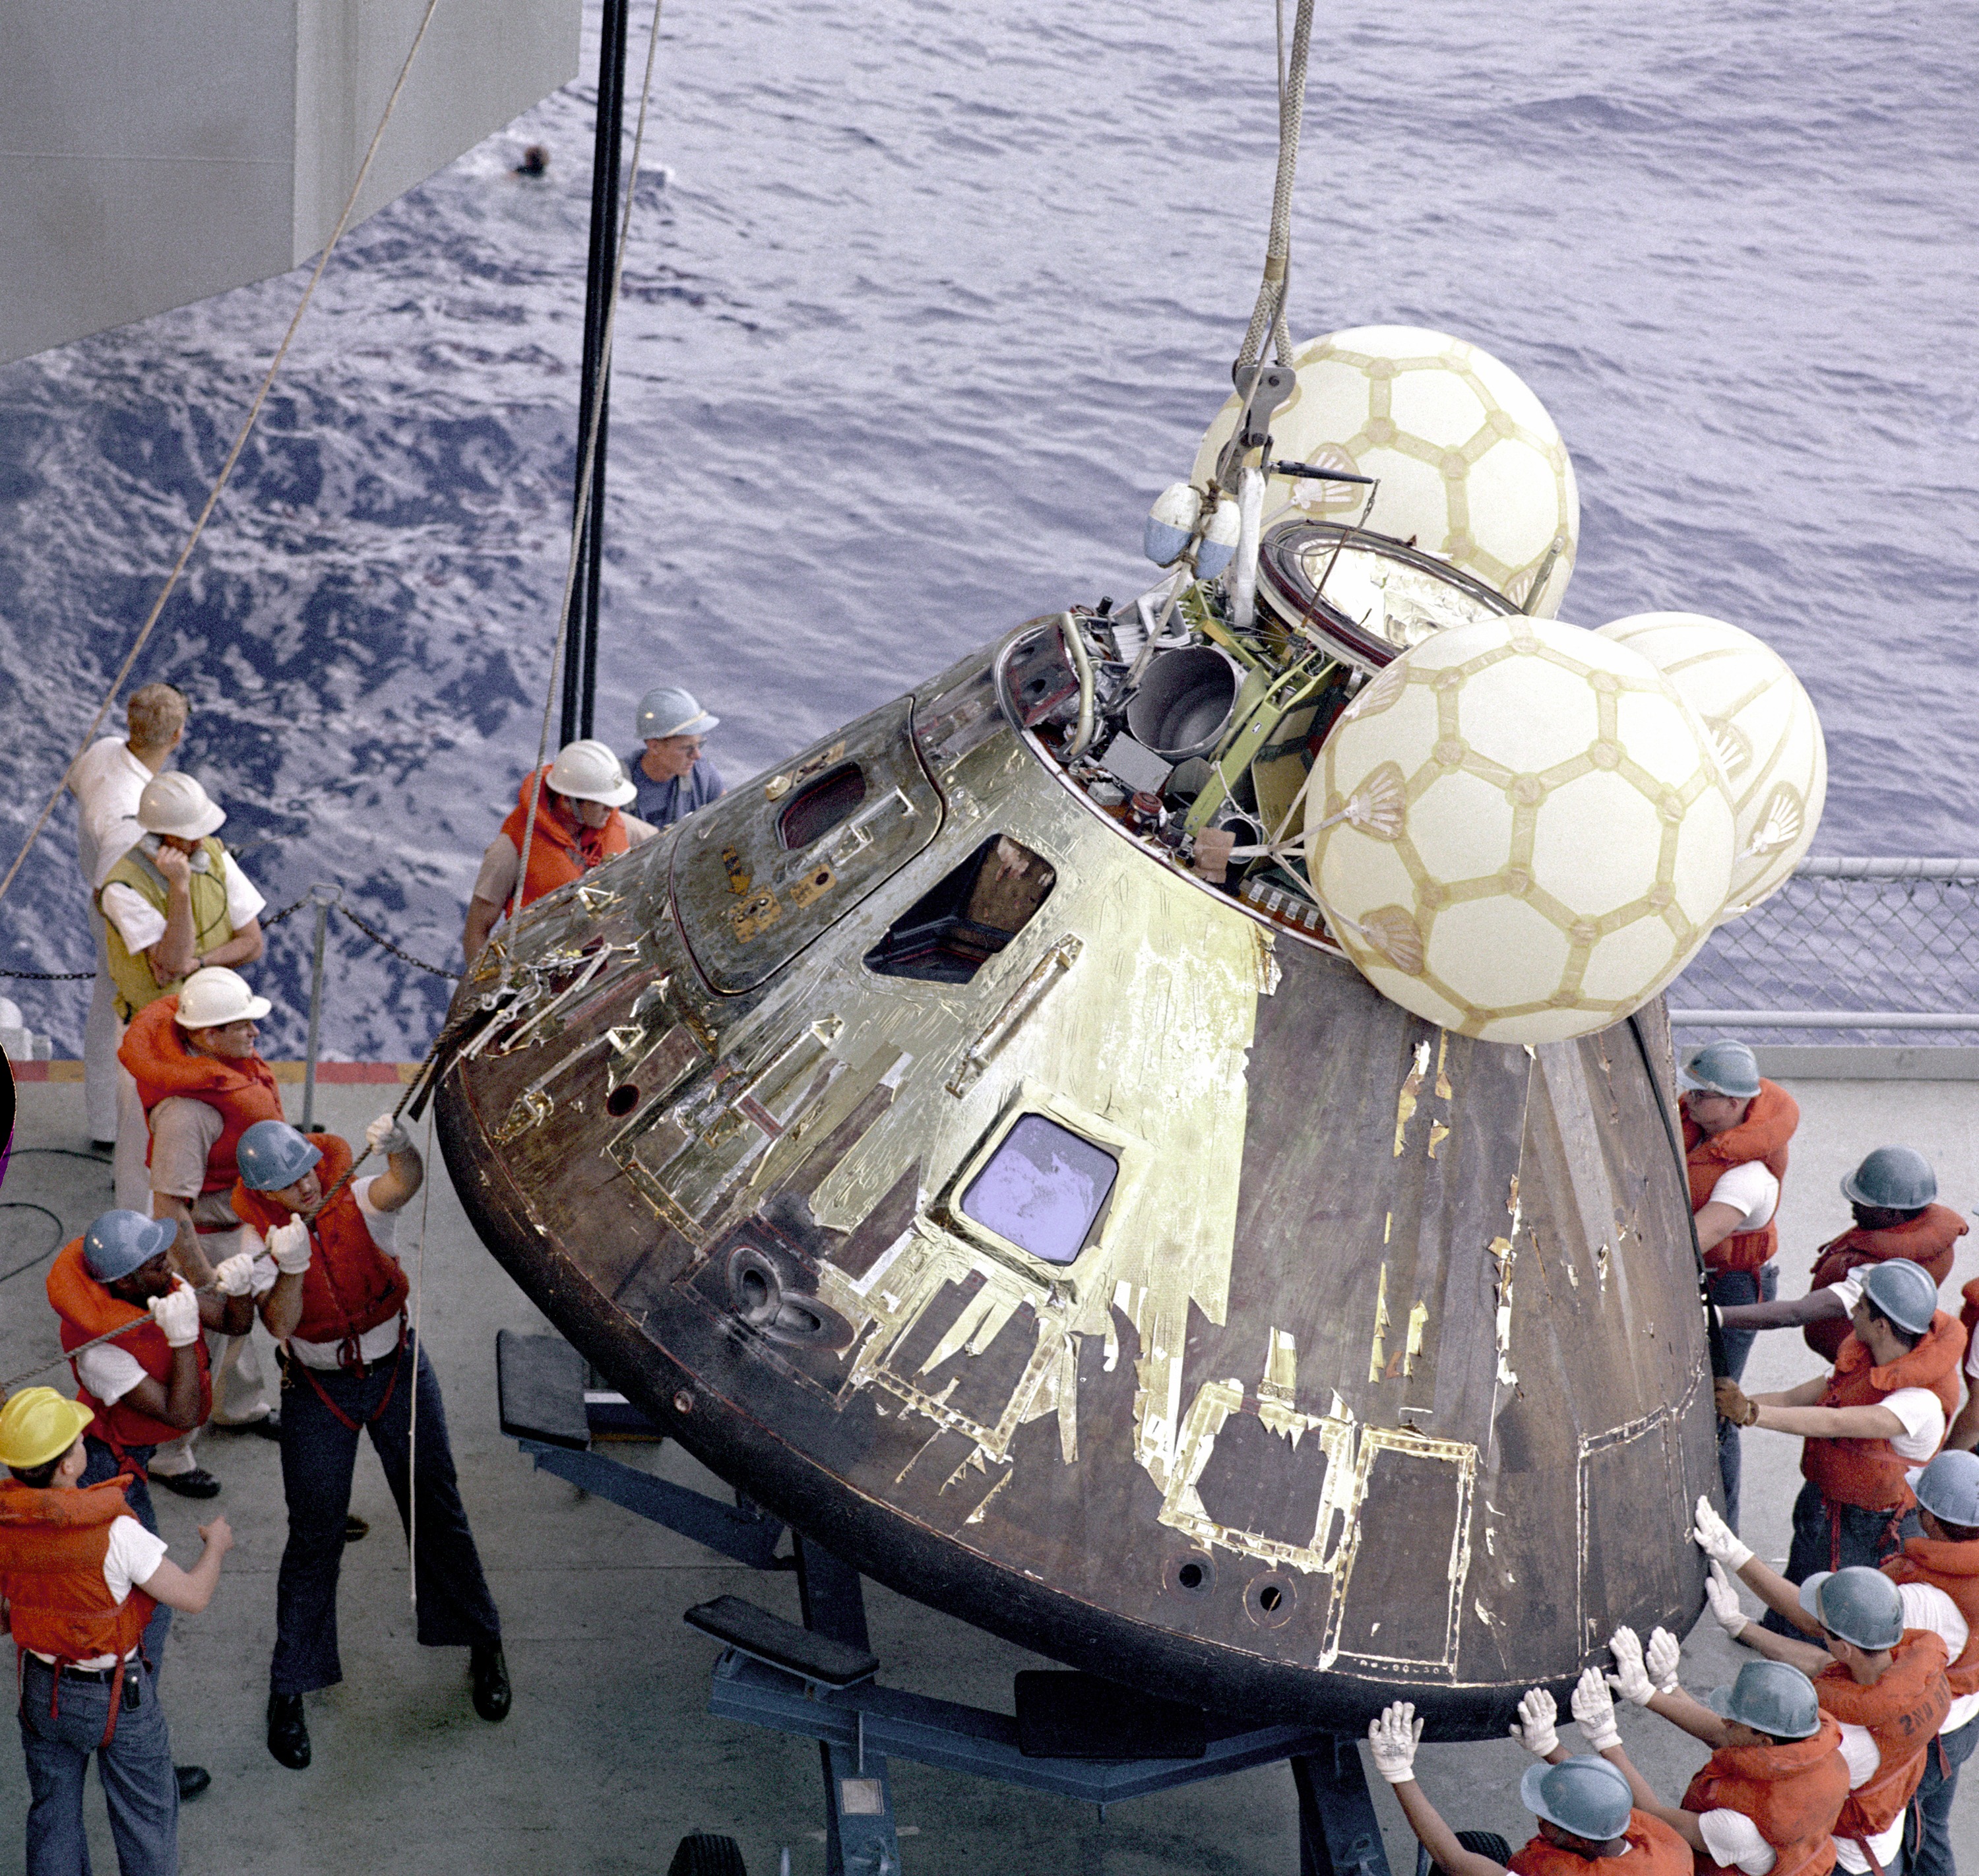
boat, vehicle, help, teamwork, rescue, space travel, galleon, salvage, landing capsule, landing module, apollo 13, heat shield